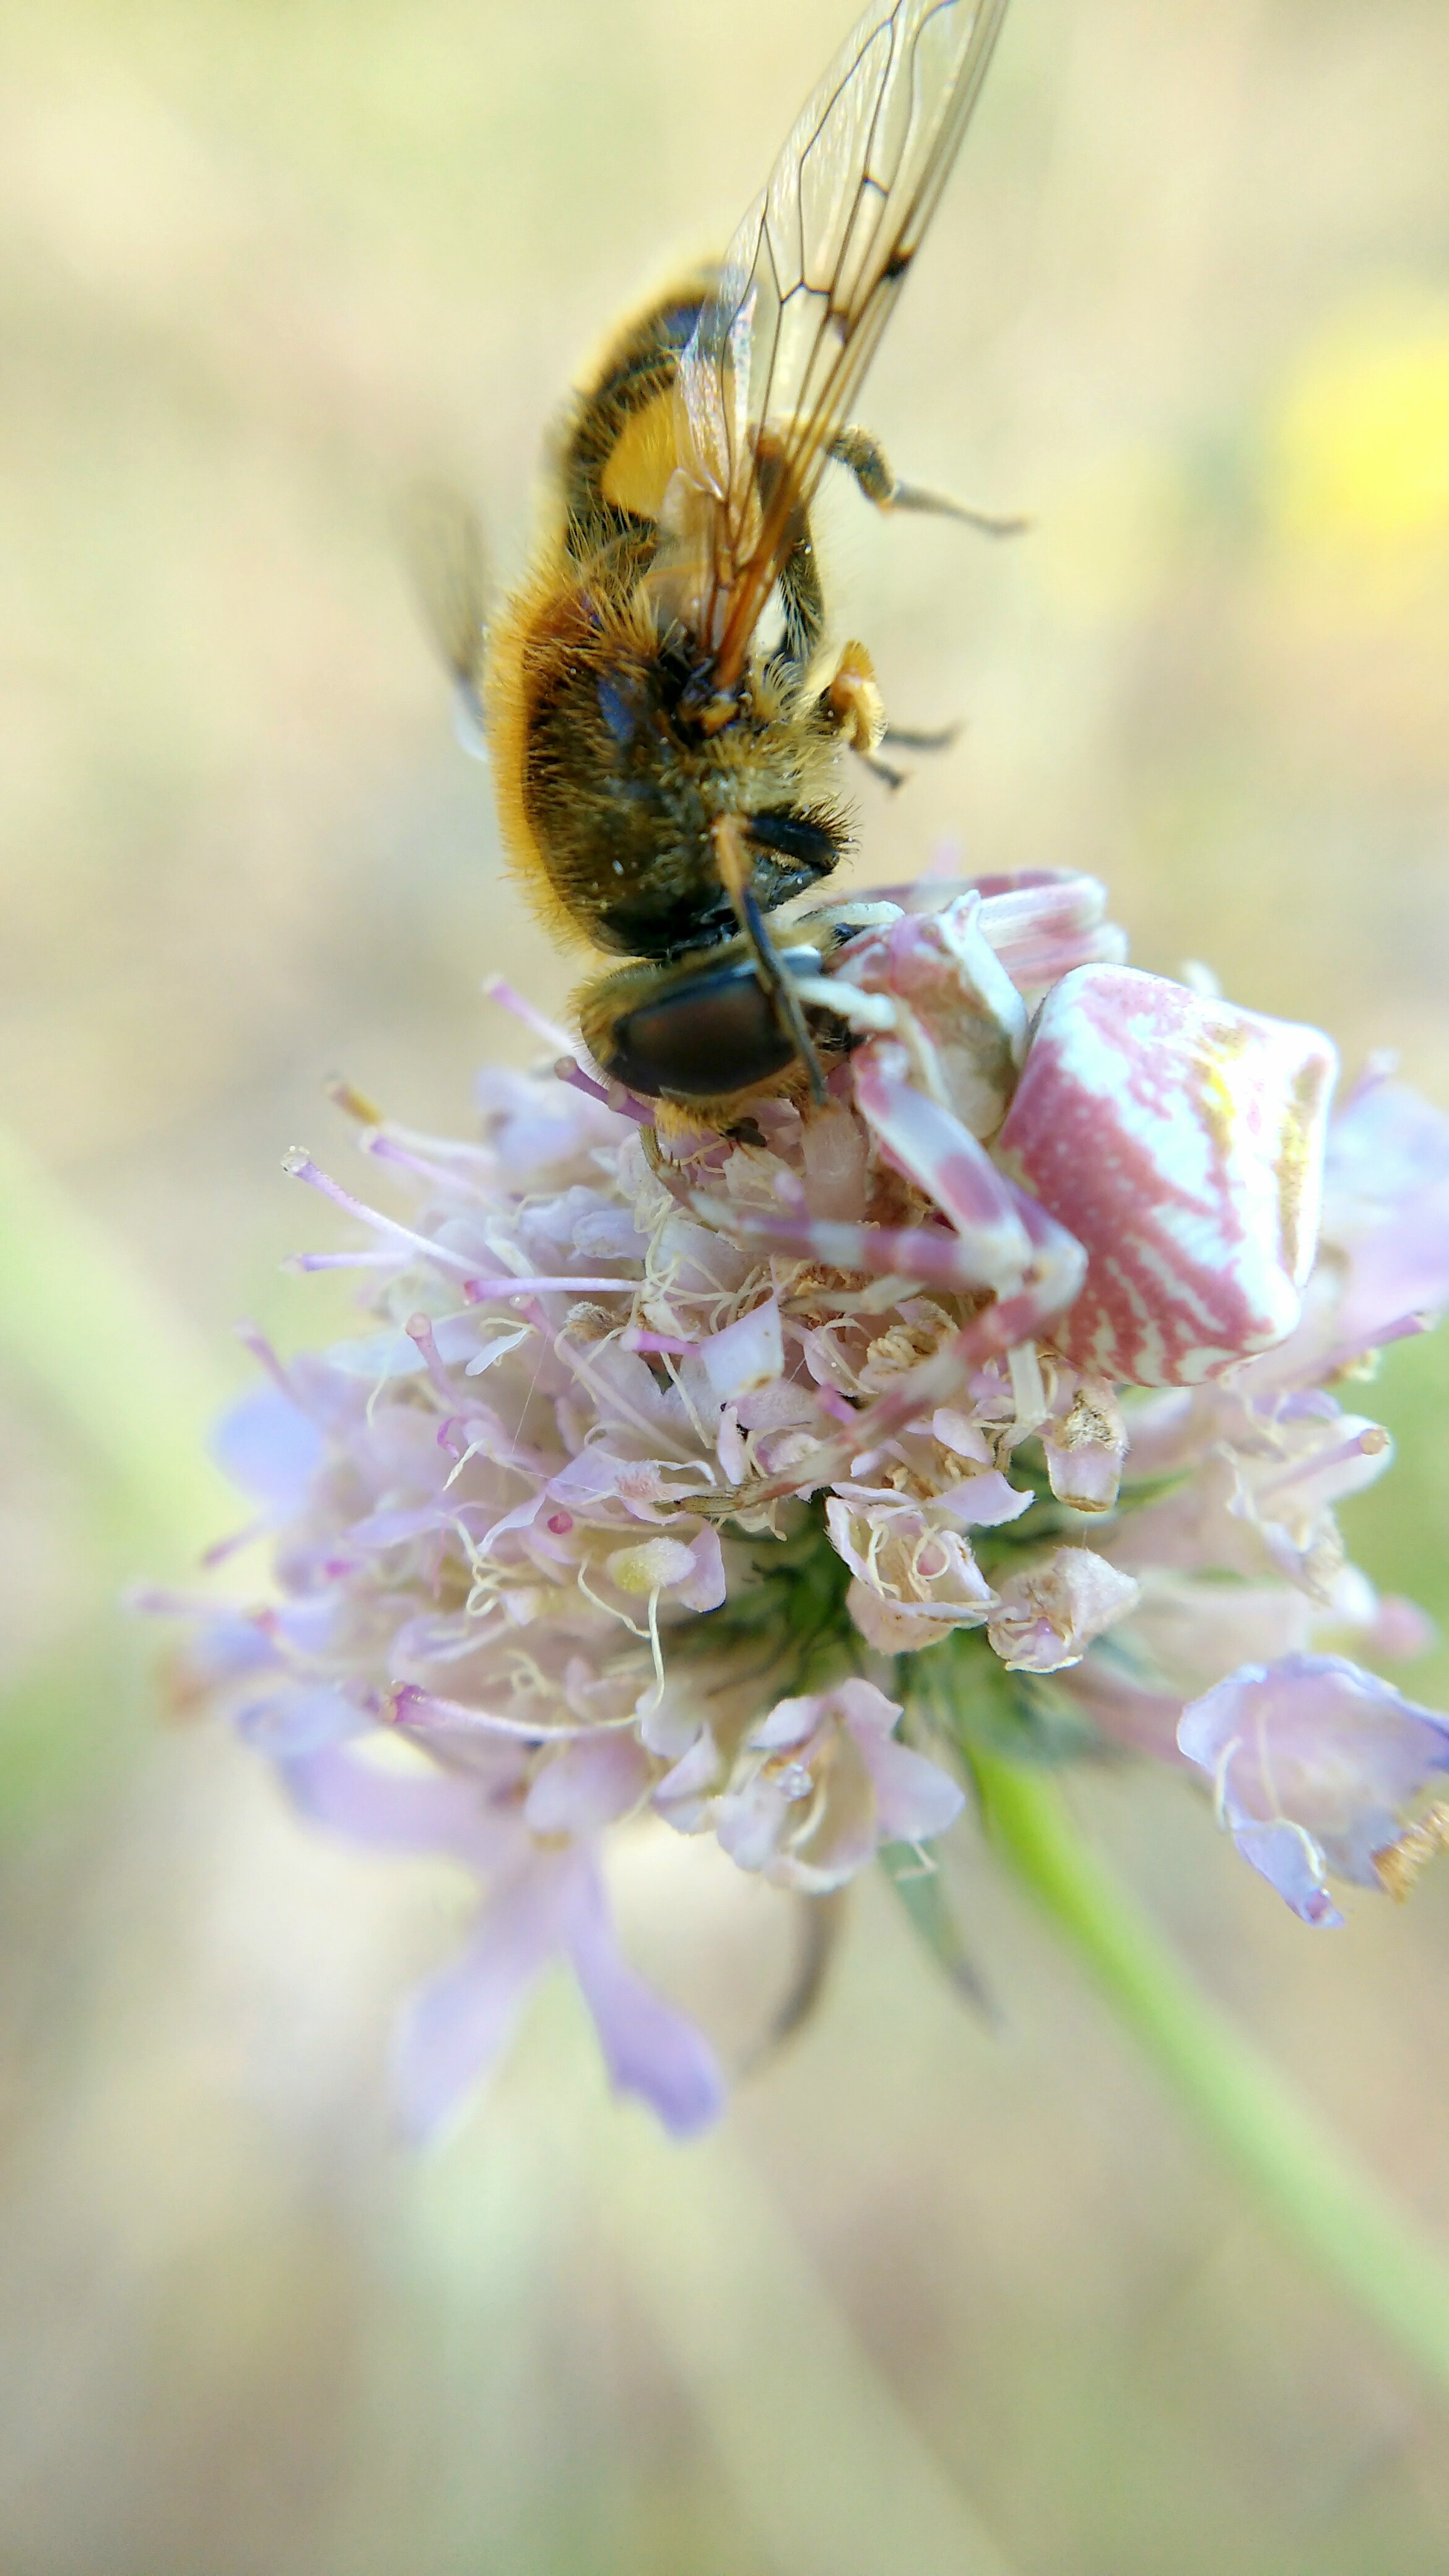
nature, blossom, photography, flower, fly, pollen, insect, macro, botany, garden, flora, fauna, plants, invertebrate, wildflower, close up, bee, bumblebee, nectar, forage, macro photography, honey bee, pollinator, spider eating a bee, dead bee, spider that change color, membrane winged insect